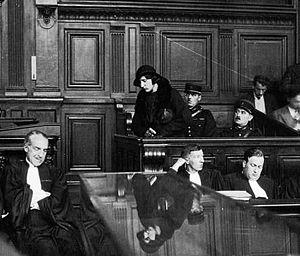
Violette Nozière en cour d'assises en 1934.
Violette Nozière, née le 11 janvier 1915 à Neuvy-sur-Loire et morte le 26 novembre 1966 à Petit-Quevilly, est une étudiante française qui a défrayé la chronique judiciaire et criminelle dans les années 1930.